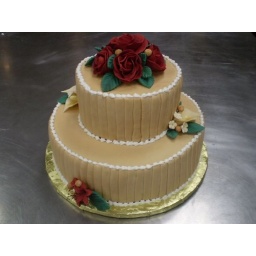
White cake with vanilla buttercream, covered in fondant and decorated with gumpaste flowers and royal icing.